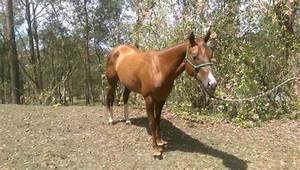
Label: horse